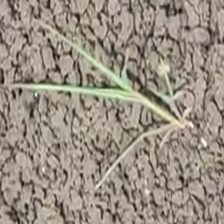
Weed species: Digitaria_SP_(Digitaria Sanguinalis )